Effects of tropical cyclones

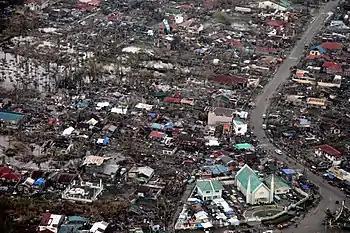
Aerial image of destroyed houses in Tacloban, following Typhoon Haiyan

Although cyclones take an enormous toll in lives and personal property, they may be important factors in the precipitation regimes of places they affect and bring much-needed precipitation to otherwise dry regions. Hurricanes in the eastern north Pacific often supply moisture to the Southwestern United States and parts of Mexico. Japan receives over half of its rainfall from typhoons. Hurricane Camille (1969) averted drought conditions and ended water deficits along much of its path, though it also killed 259 people and caused $9.14 billion (2005 USD) in damage.